Saab Automobile

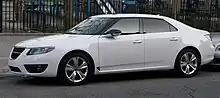
Second generation Saab 9-5

It was announced on 14 December 2009, that the Chinese car manufacturer would acquire the intellectual property rights and production equipment for the previous generation Saab 9-3 and Saab 9–5 in a deal worth about US$197 million, which was enough for the company to run for three months. BAIC expressed its intention to create a new brand around the purchased technology and admitted to the purchase of "three overall vehicle platforms, two engine technologies and two transmission systems."